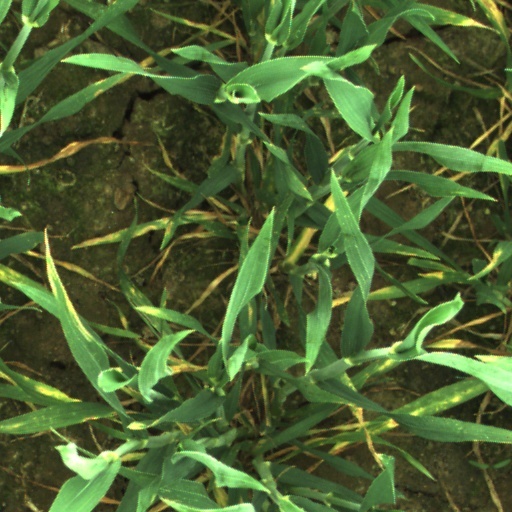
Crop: wheat